Ogham

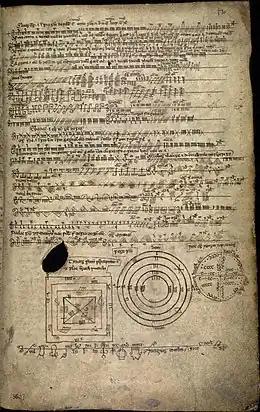
Fol. 170r of the Book of Ballymote (1390), the "Auraicept na n-Éces" explaining the ogham script

It is generally thought that the earliest inscriptions in Ogham date to about the 4th century AD, but James Carney believed its origin is rather within the 1st century BC. Although the use of classical ogham in stone inscriptions seems to have flourished in the 5th and 6th centuries around the Irish Sea, from the phonological evidence it is clear that the alphabet predates the 5th century. Indeed, the alphabet has letters representing archaic phonemes which were clearly part of the system, but which were no longer spoken by the 5th century and never appear in inscriptions, suggesting an extended period of ogham writing on wood or other perishable material prior to the preserved monumental inscriptions. They are: "úath" ("H") and "straif" ("Z" in the manuscript tradition, but probably "F" from "SW"), and "gétal" (velar nasal "NG" in the manuscript tradition, but etymologically probably "GW").